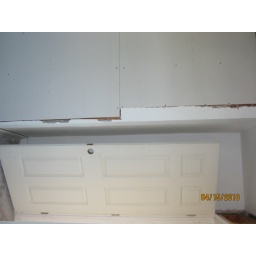
shot of door in east bedroom from inside. when we mortar the wall it will look natural